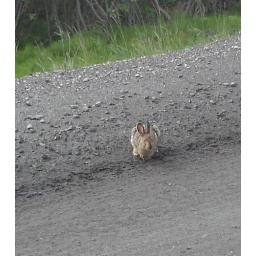
on the road in Denali, licking the salt off the rocks